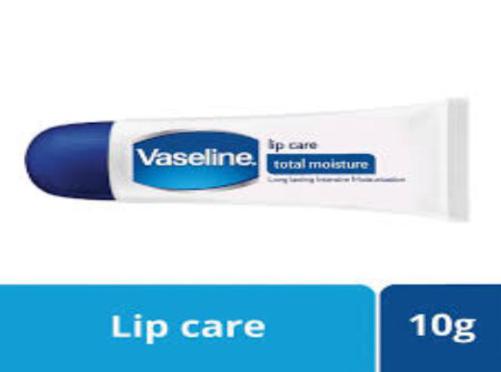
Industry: Necessities